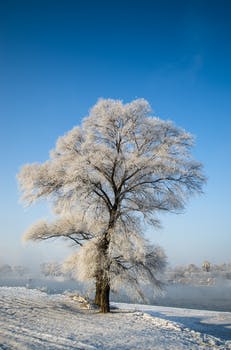
Label: No Watermark